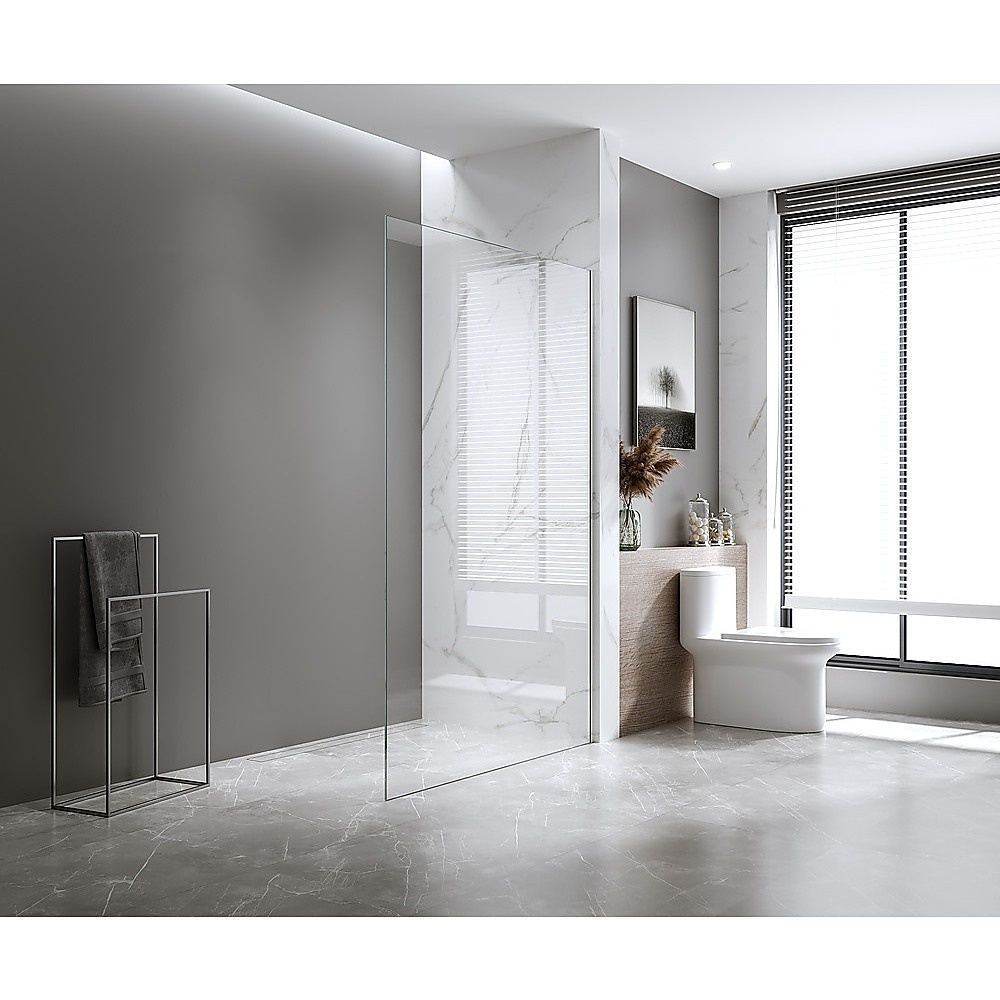
80x210cm Single Shower Glass Screen with White Wall & Floor Channel
Immerse yourself in contemporary luxury with our clear shower panels, expertly engineered to enhance your bathroom experience. Each panel is meticulously crafted for clarity and durability, incorporating discreet channels as fixing hardware for effortless installation and a sleek, minimalist appearance. Customize your look with the option of a round or square stabilizing pole to complement your shower partition style. Whether you're renovating your bathroom or creating a chic new space, our Della Francesca panels seamlessly blend functionality with modern aesthetics to elevate any environment. You will receive: 800 x 2100mm Frameless Bathroom Safety Glass Shower Screen x 1 Refinement and simplicity are the key tenets for the contemporary bathroom, and Della Francesca's modern shower screens effortlessly embodies these principles. This single-panel screen is meticulously crafted from 10mm-thick toughened safety glass. Beyond its crystal-clear aesthetics, this glass is purposefully designed to guarantee absolute safety in the bathroom, adhering to Australia's glazing standards. The panel boasts dimensions of 800mm in width by 2100mm in height. Ideal for both new constructions and renovations, this screen will truly elevate your bathroom. The best part? You won't need to break the bank to achieve it! Secure yours today. Key Features of the Shower Screen - 800mm: Single panel crafted from 10mm-thick toughened safety glass Complies with Australian Standards (AS/NZ 2208:1996 Safety Glazing Materials in Buildings) Dimensions of 800 x 2100mm (W x H) Note: Images may show various optional accessories and are for illustrative purposes only. Only the indicated accessories with specified colour will be provided as described. Wall Channel in Matte White x 1 Channel Length: 2100mm; to be cut to size upon installation Material: Matte White Powder-coated Aluminium Height: 21.5mm Width: 15mm Thickness: 1.5mm Note: Images may show other optional accessories (e.g. wall/floor brackets) which are for illustrative purposes only. Only the variant with selected wall channels will be provided as described, unless selected together in bundle. F-Wall Channel in Matte White x 1 Channel Length: 1200mm; to be cut to size upon installation Material: Matte white powder-coated aluminium Height: 21.5mm Width: 15mm Thickness: 1.5mm Attributes: Size: 80x210cm Colour: White Bracket Type: Wall & Floor Channel Note: COM (change of mind) Return Policy: The product must be unopened and in brand new condition, with the return to be organised by the customer. Once received and verified to be in the condition specified, refund is only of the item value minus 15% restocking fee (not including initial shipping). An additional return charge, which is same cost as that of initial shipping, will be deducted from the refund on returns due to delivery failure caused by customer error. For the health and safety of our staff and other customers, we are unable to accept returns of personal use items.
Brand: Ozzie Direct
Category: Hardware > Plumbing > Plumbing Fixture Hardware & Parts > Shower Parts > Shower Doors & Enclosures > Hinged Doors